Describe the emotion expressed in this image:  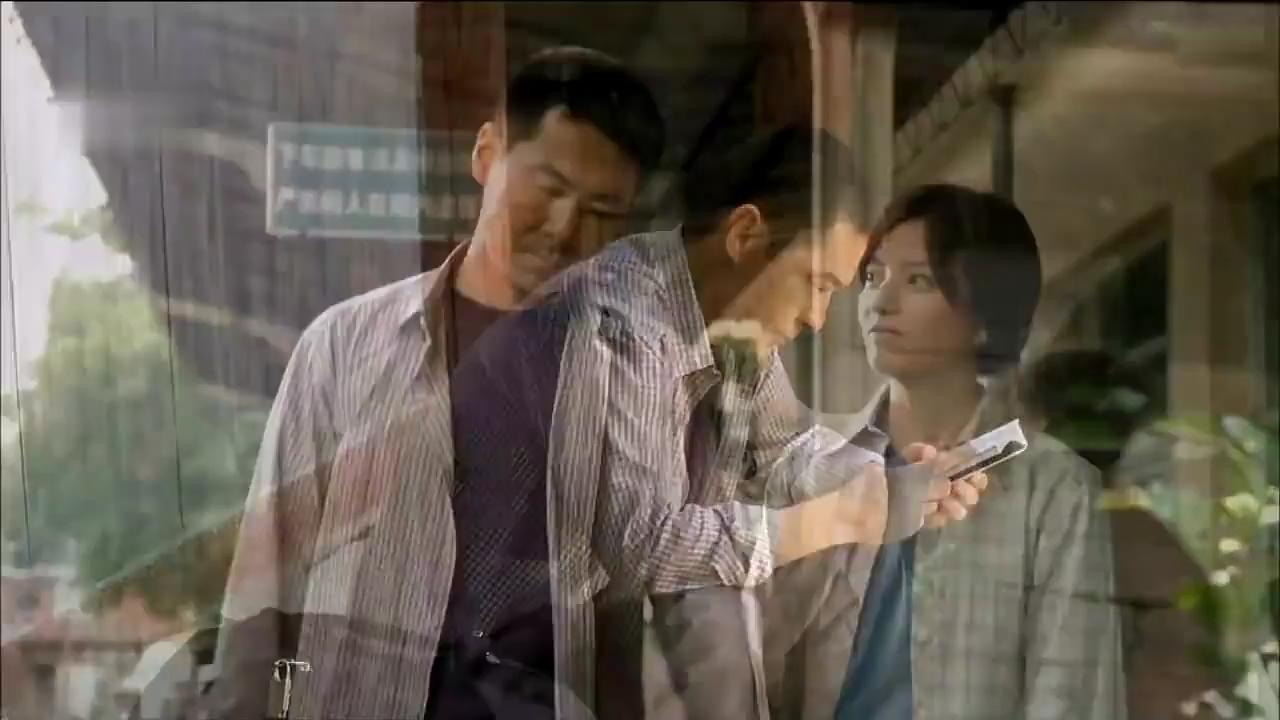
This person displays Suffering, valence and arousal with low intensity.